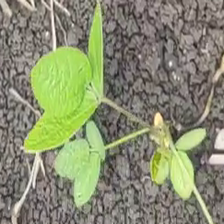
Weed species: Asian_Pigeonwings_(Clitoria Ternatea)